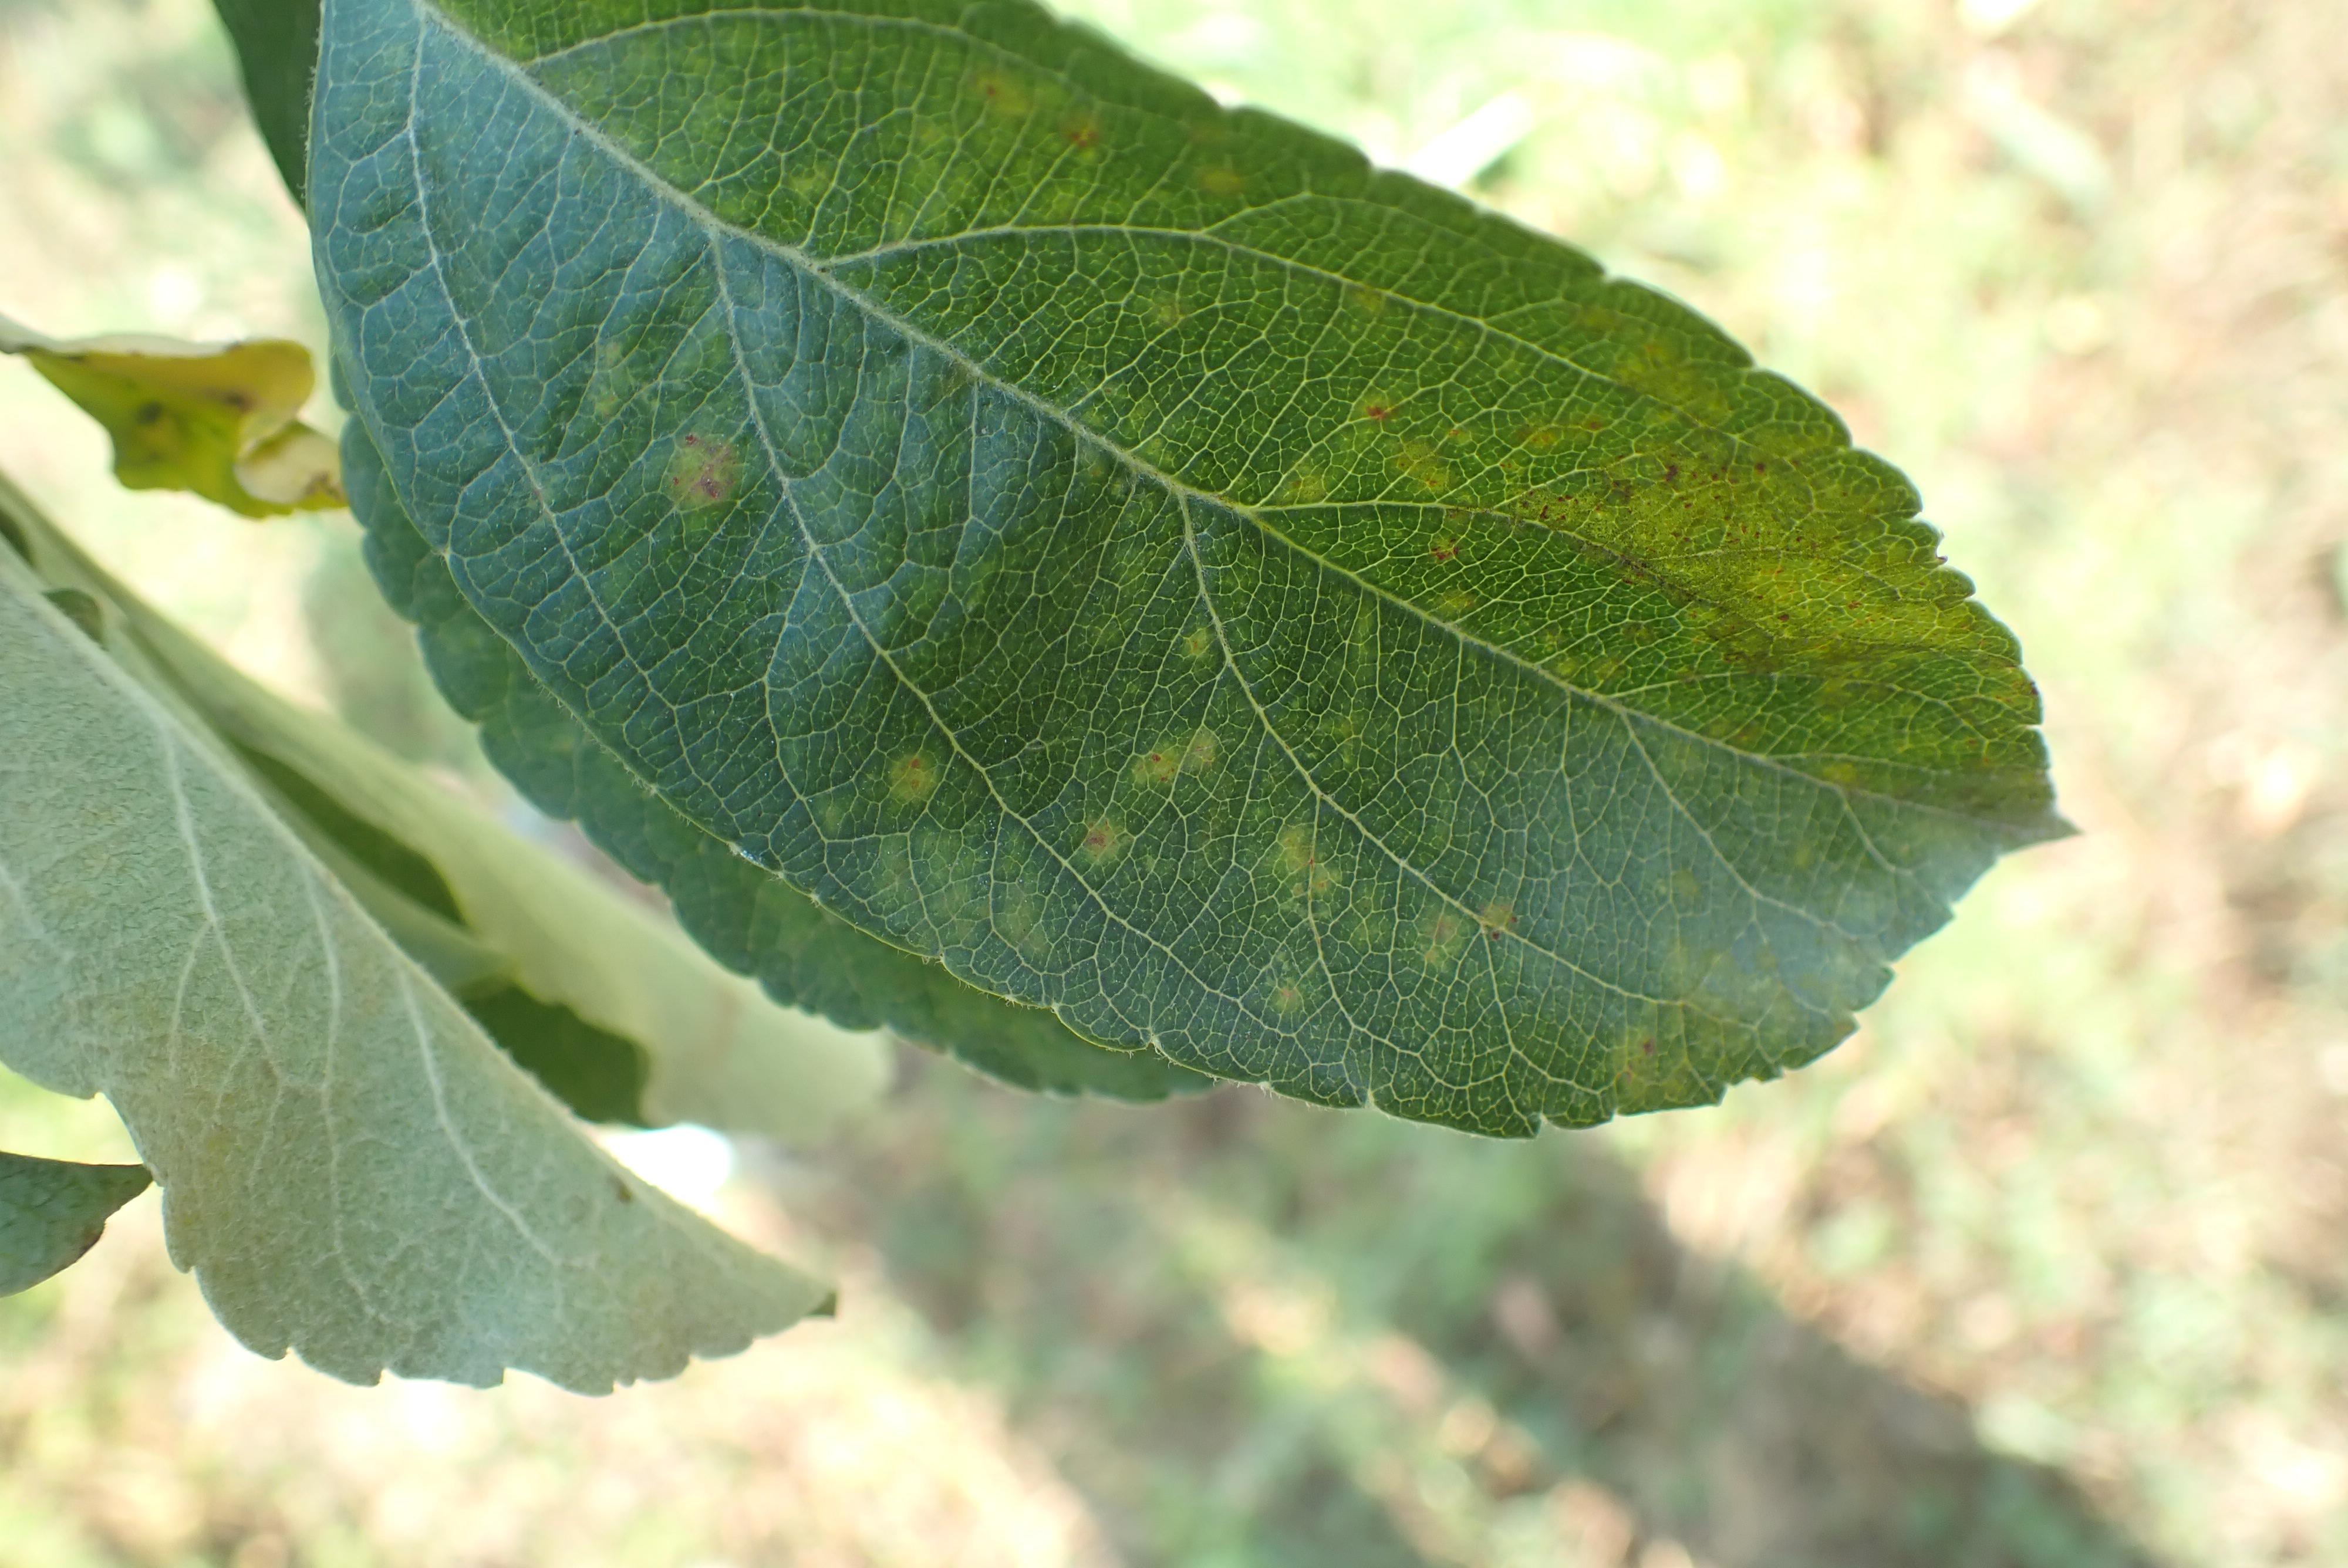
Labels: scab